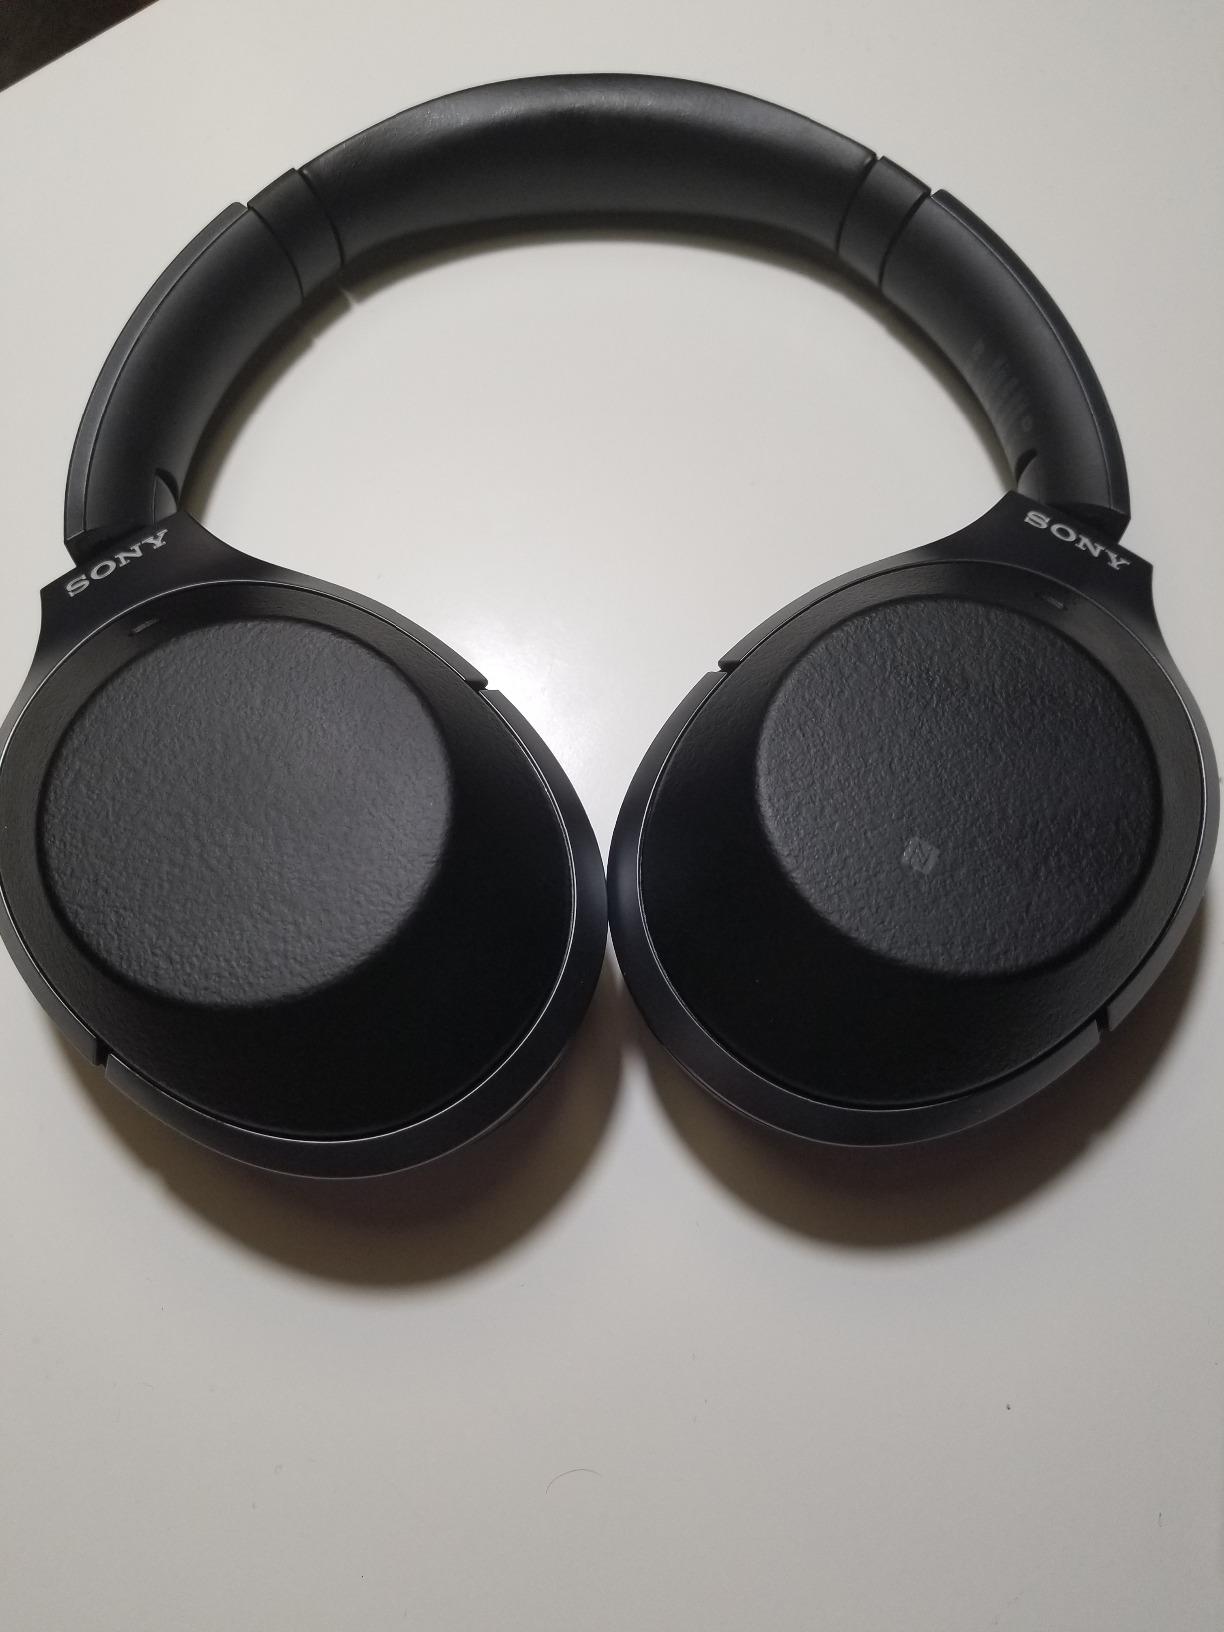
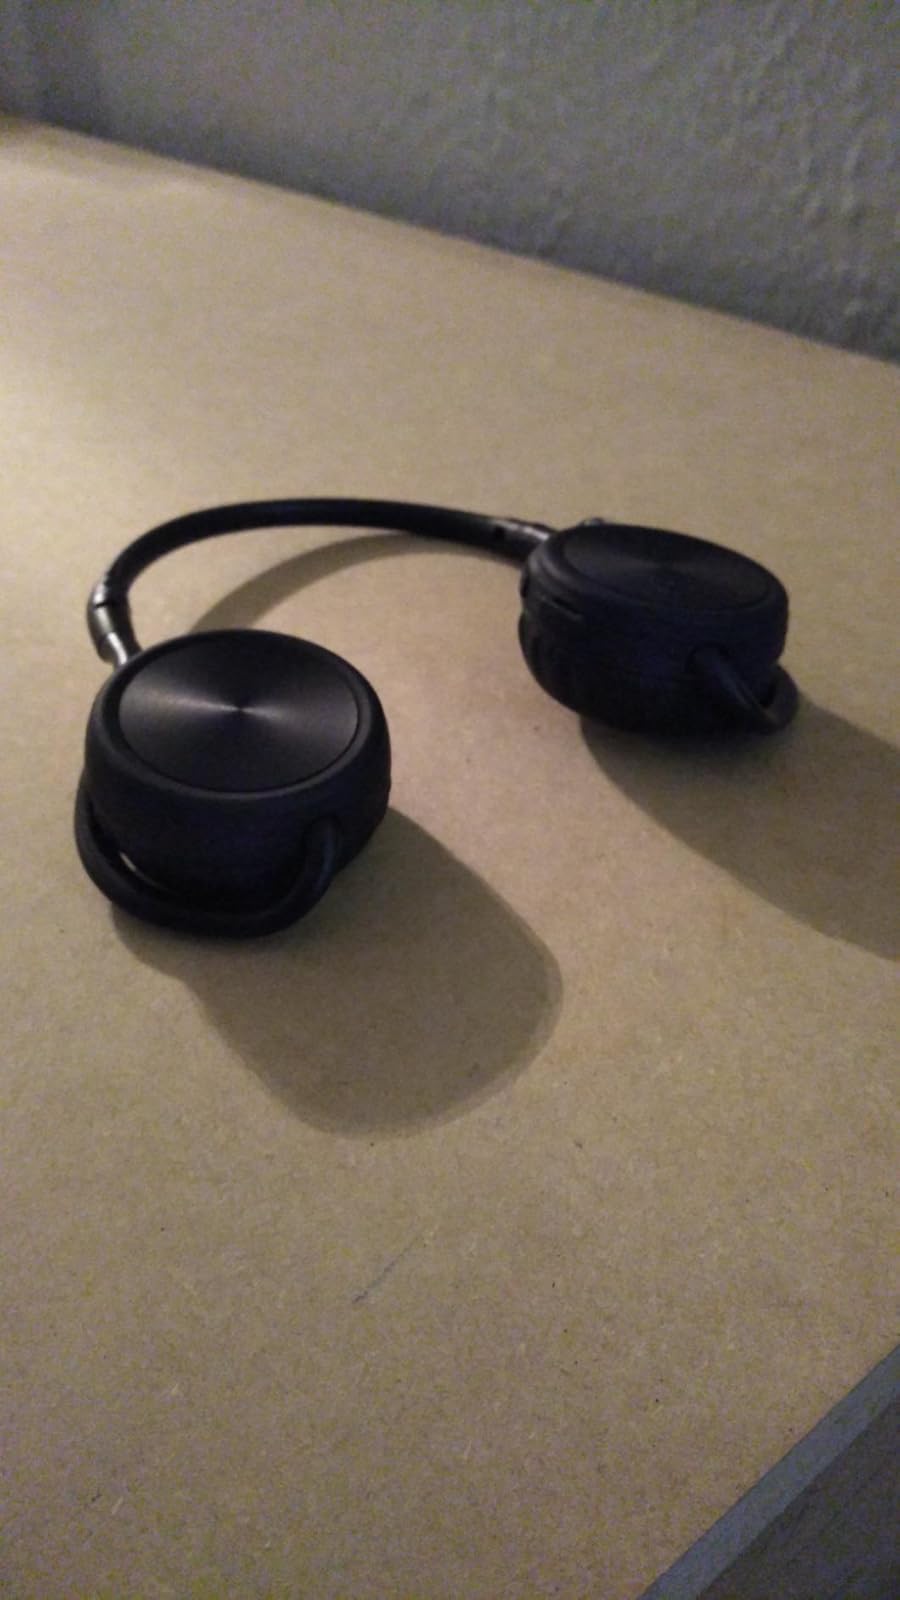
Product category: headphones
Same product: no